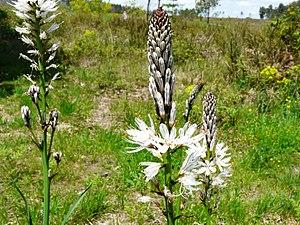
Inflorescences d'Asphodèle blanc (Asphodelus albus), forêt de la Double, Dordogne, France.